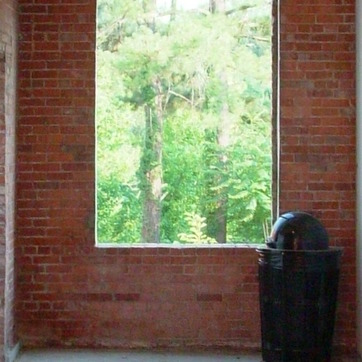
Material: foliage